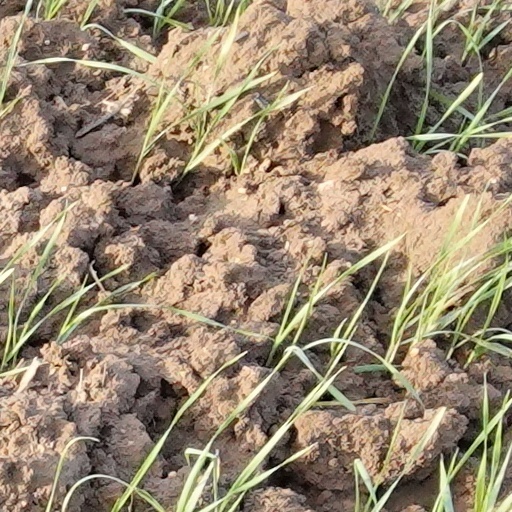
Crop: wheat